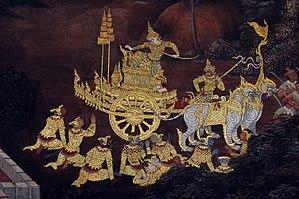
Le Ramakien est l'épopée nationale thaïlandaise. C'est une variante de l'épopée indienne du Ramayana qui en conserve la trame narrative générale, mais transpose l'histoire dans un contexte géographique et culturel thaïlandais.